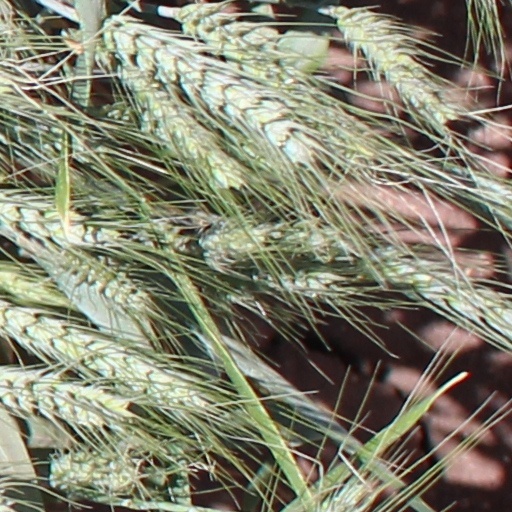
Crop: wheat